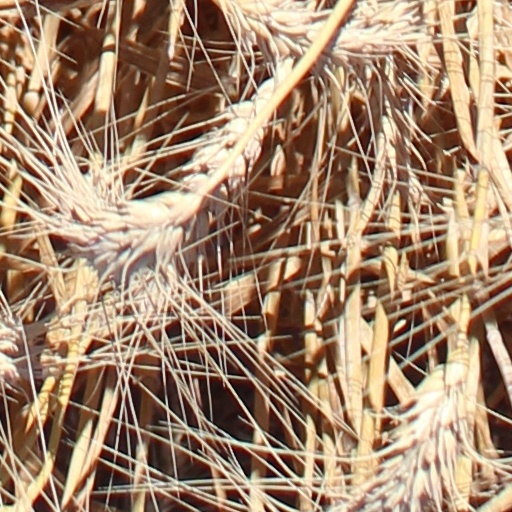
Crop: wheat